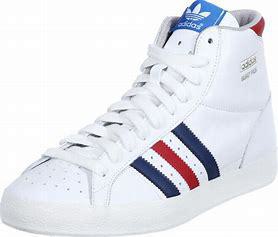
Brand: Adidas
Model: Basket Profi